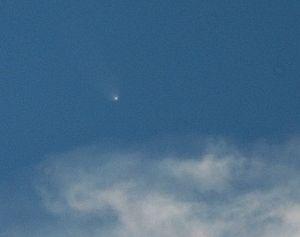
C/2006 P1 (McNaught) est une comète non périodique qui a été découverte le 7 août 2006 par l'astronome scotto-australien Robert H. McNaught en utilisant le Uppsala Southern Schmidt Telescope, en Australie.